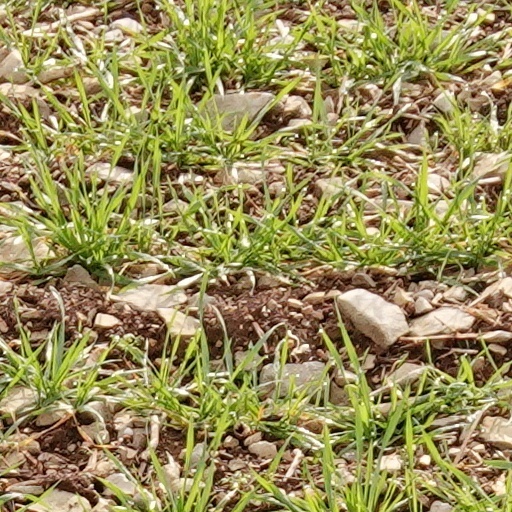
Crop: wheat